Arturo Castiglioni

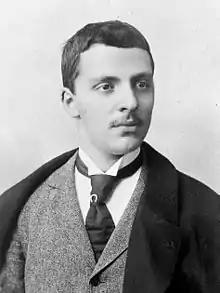
Arturo Castiglioni, c. 1900

Arturo Castiglioni (10 April 1874, Trieste – 21 January 1953, Milano) was an Austro-Hungarian Empire-born American medical historian and university professor.